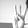
ASL letter: W